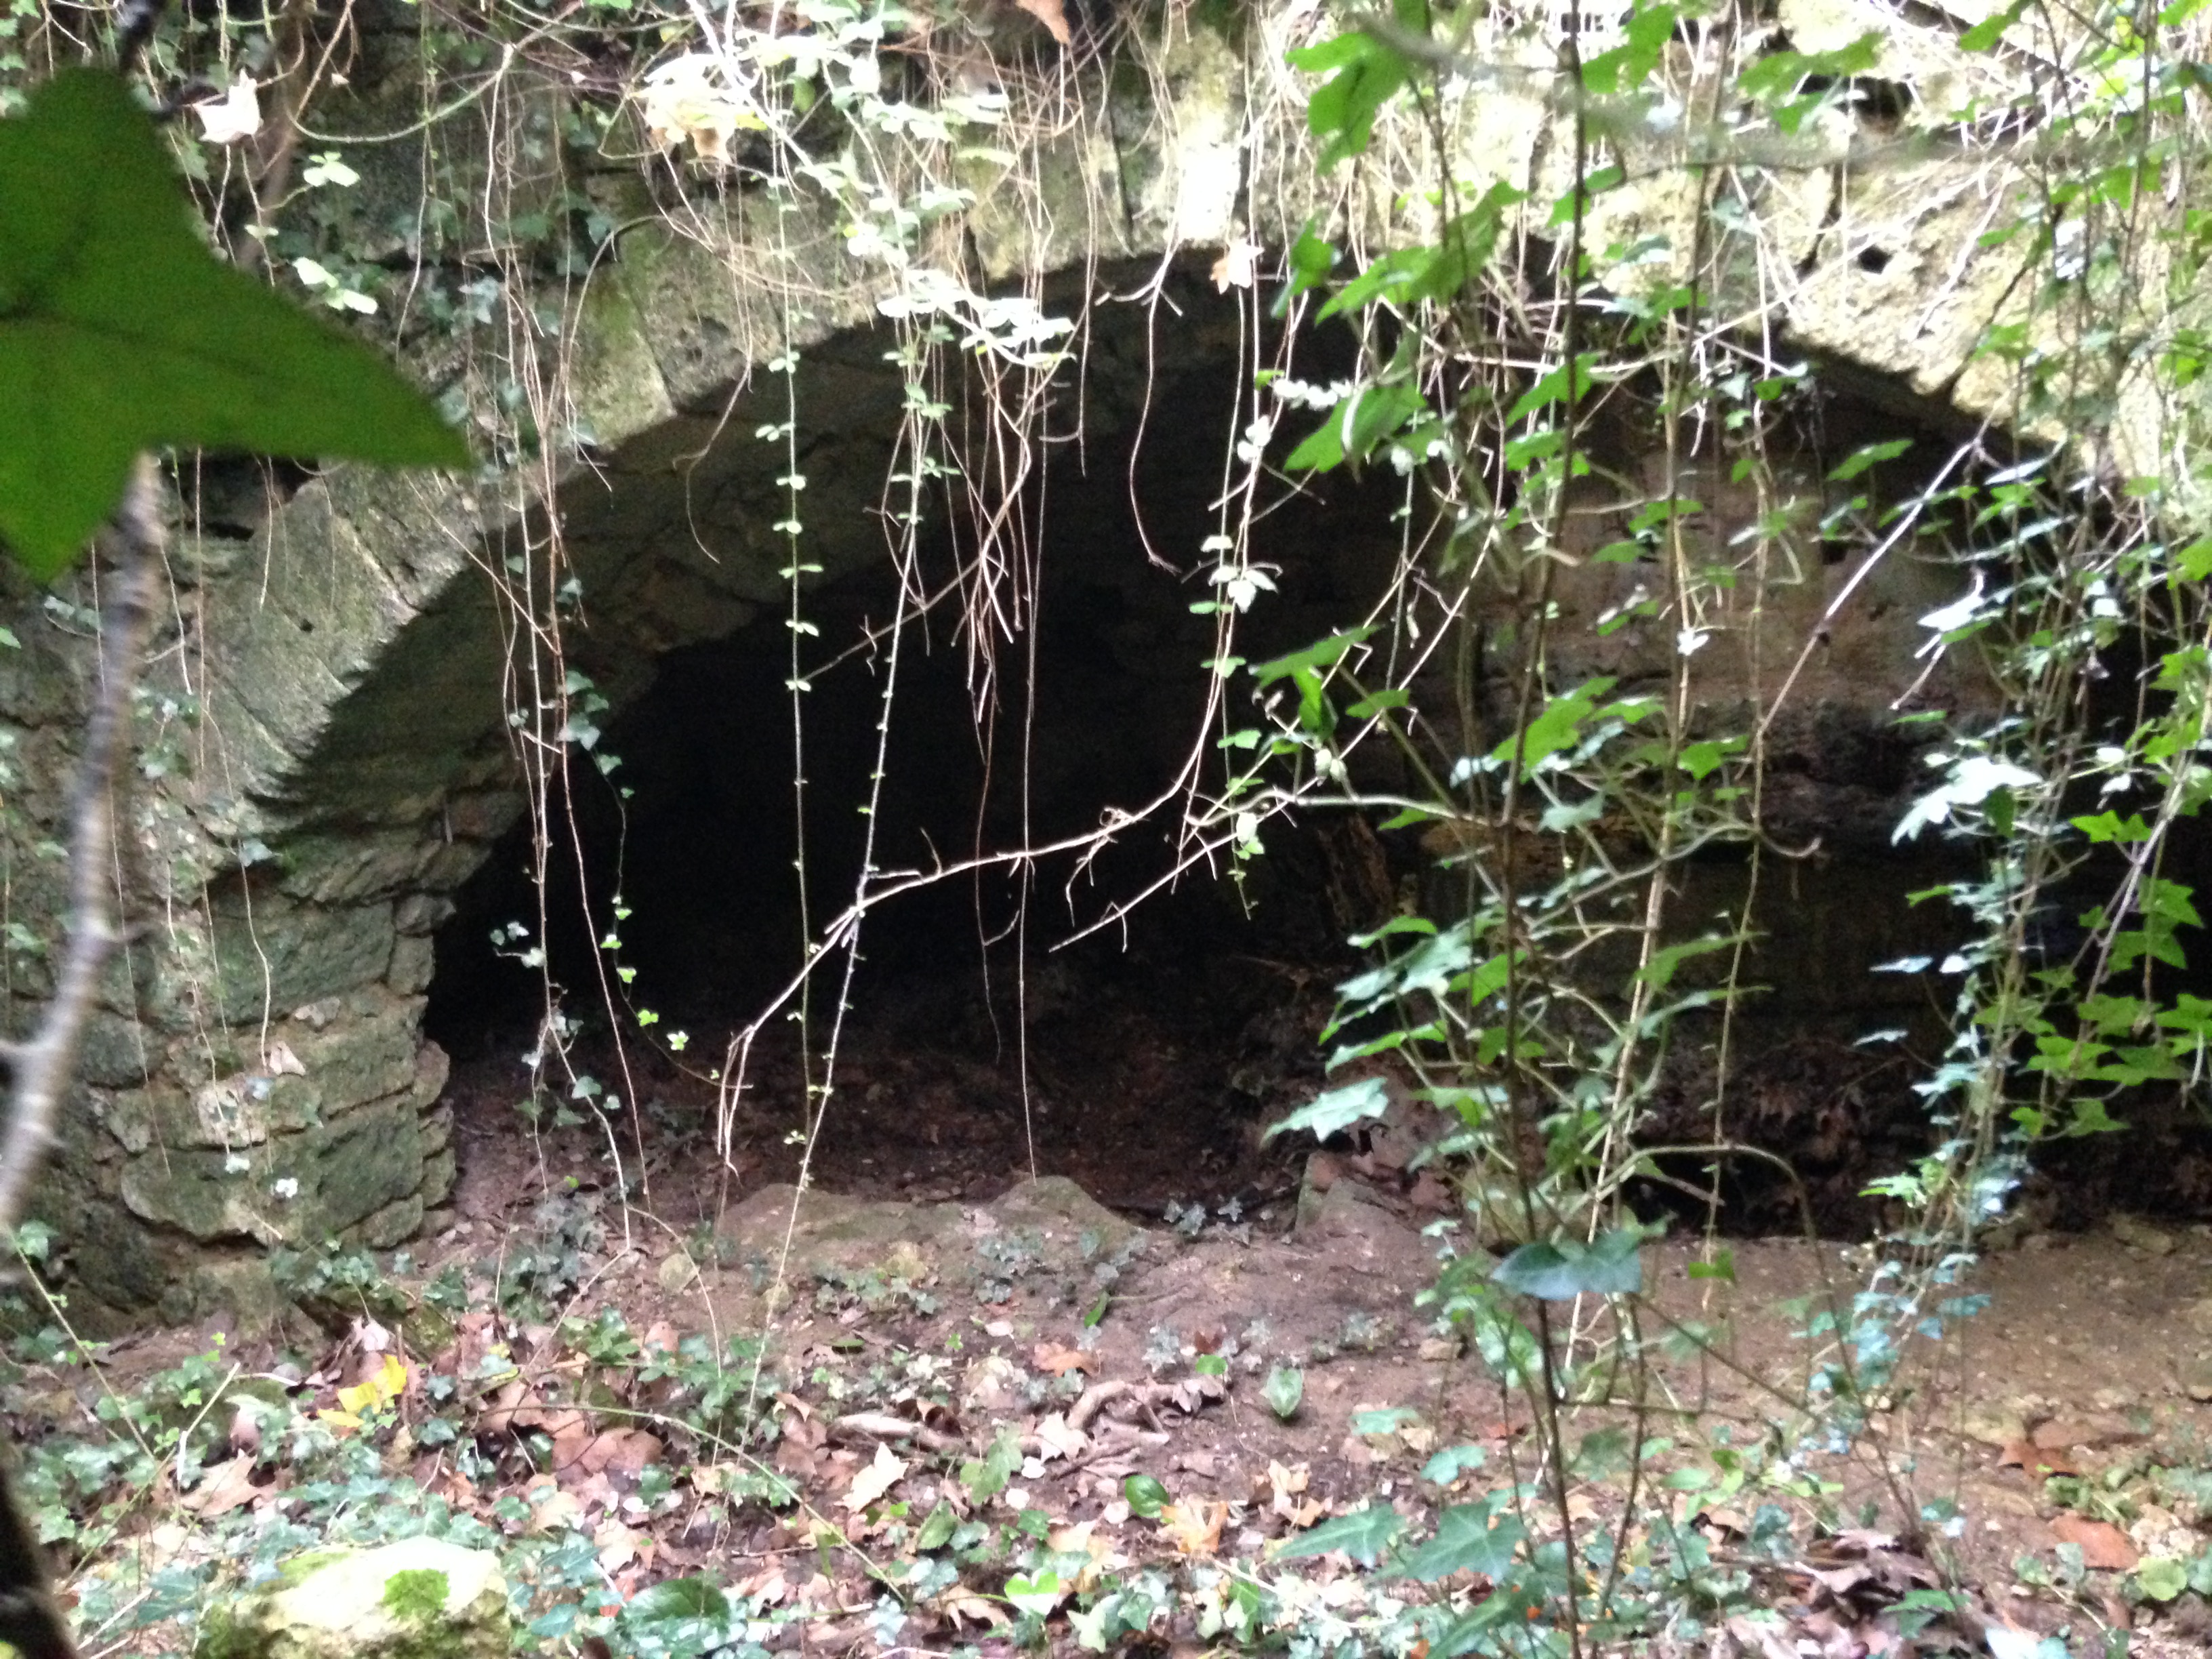
tree, forest, trail, france, europe, jungle, moulin, rainforest, montpellier, woodland, languedocroussillon, hrault, saintgeniesdesmourgues, ruine, woody plant